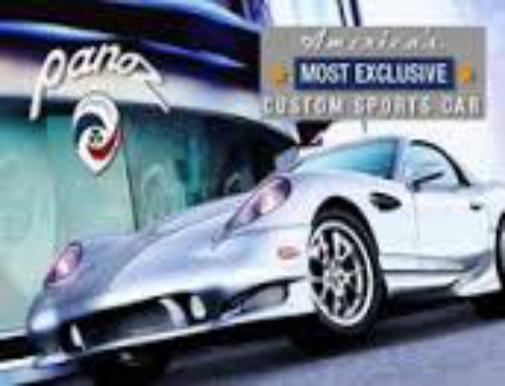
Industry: Clothes